Noelle Maritz

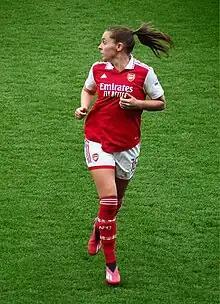
Maritz with Arsenal in the North London Derby during the 2022–23 season

Noelle Maritz (born 23 December 1995) is a professional footballer who plays as a defender for Aston Villa of the FA WSL. She previously played for Arsenal in the WSL, VfL Wolfsburg in the German Bundesliga, and FC Zürich in Switzerland's Nationalliga A. Born in the United States, she represents Switzerland at international level.